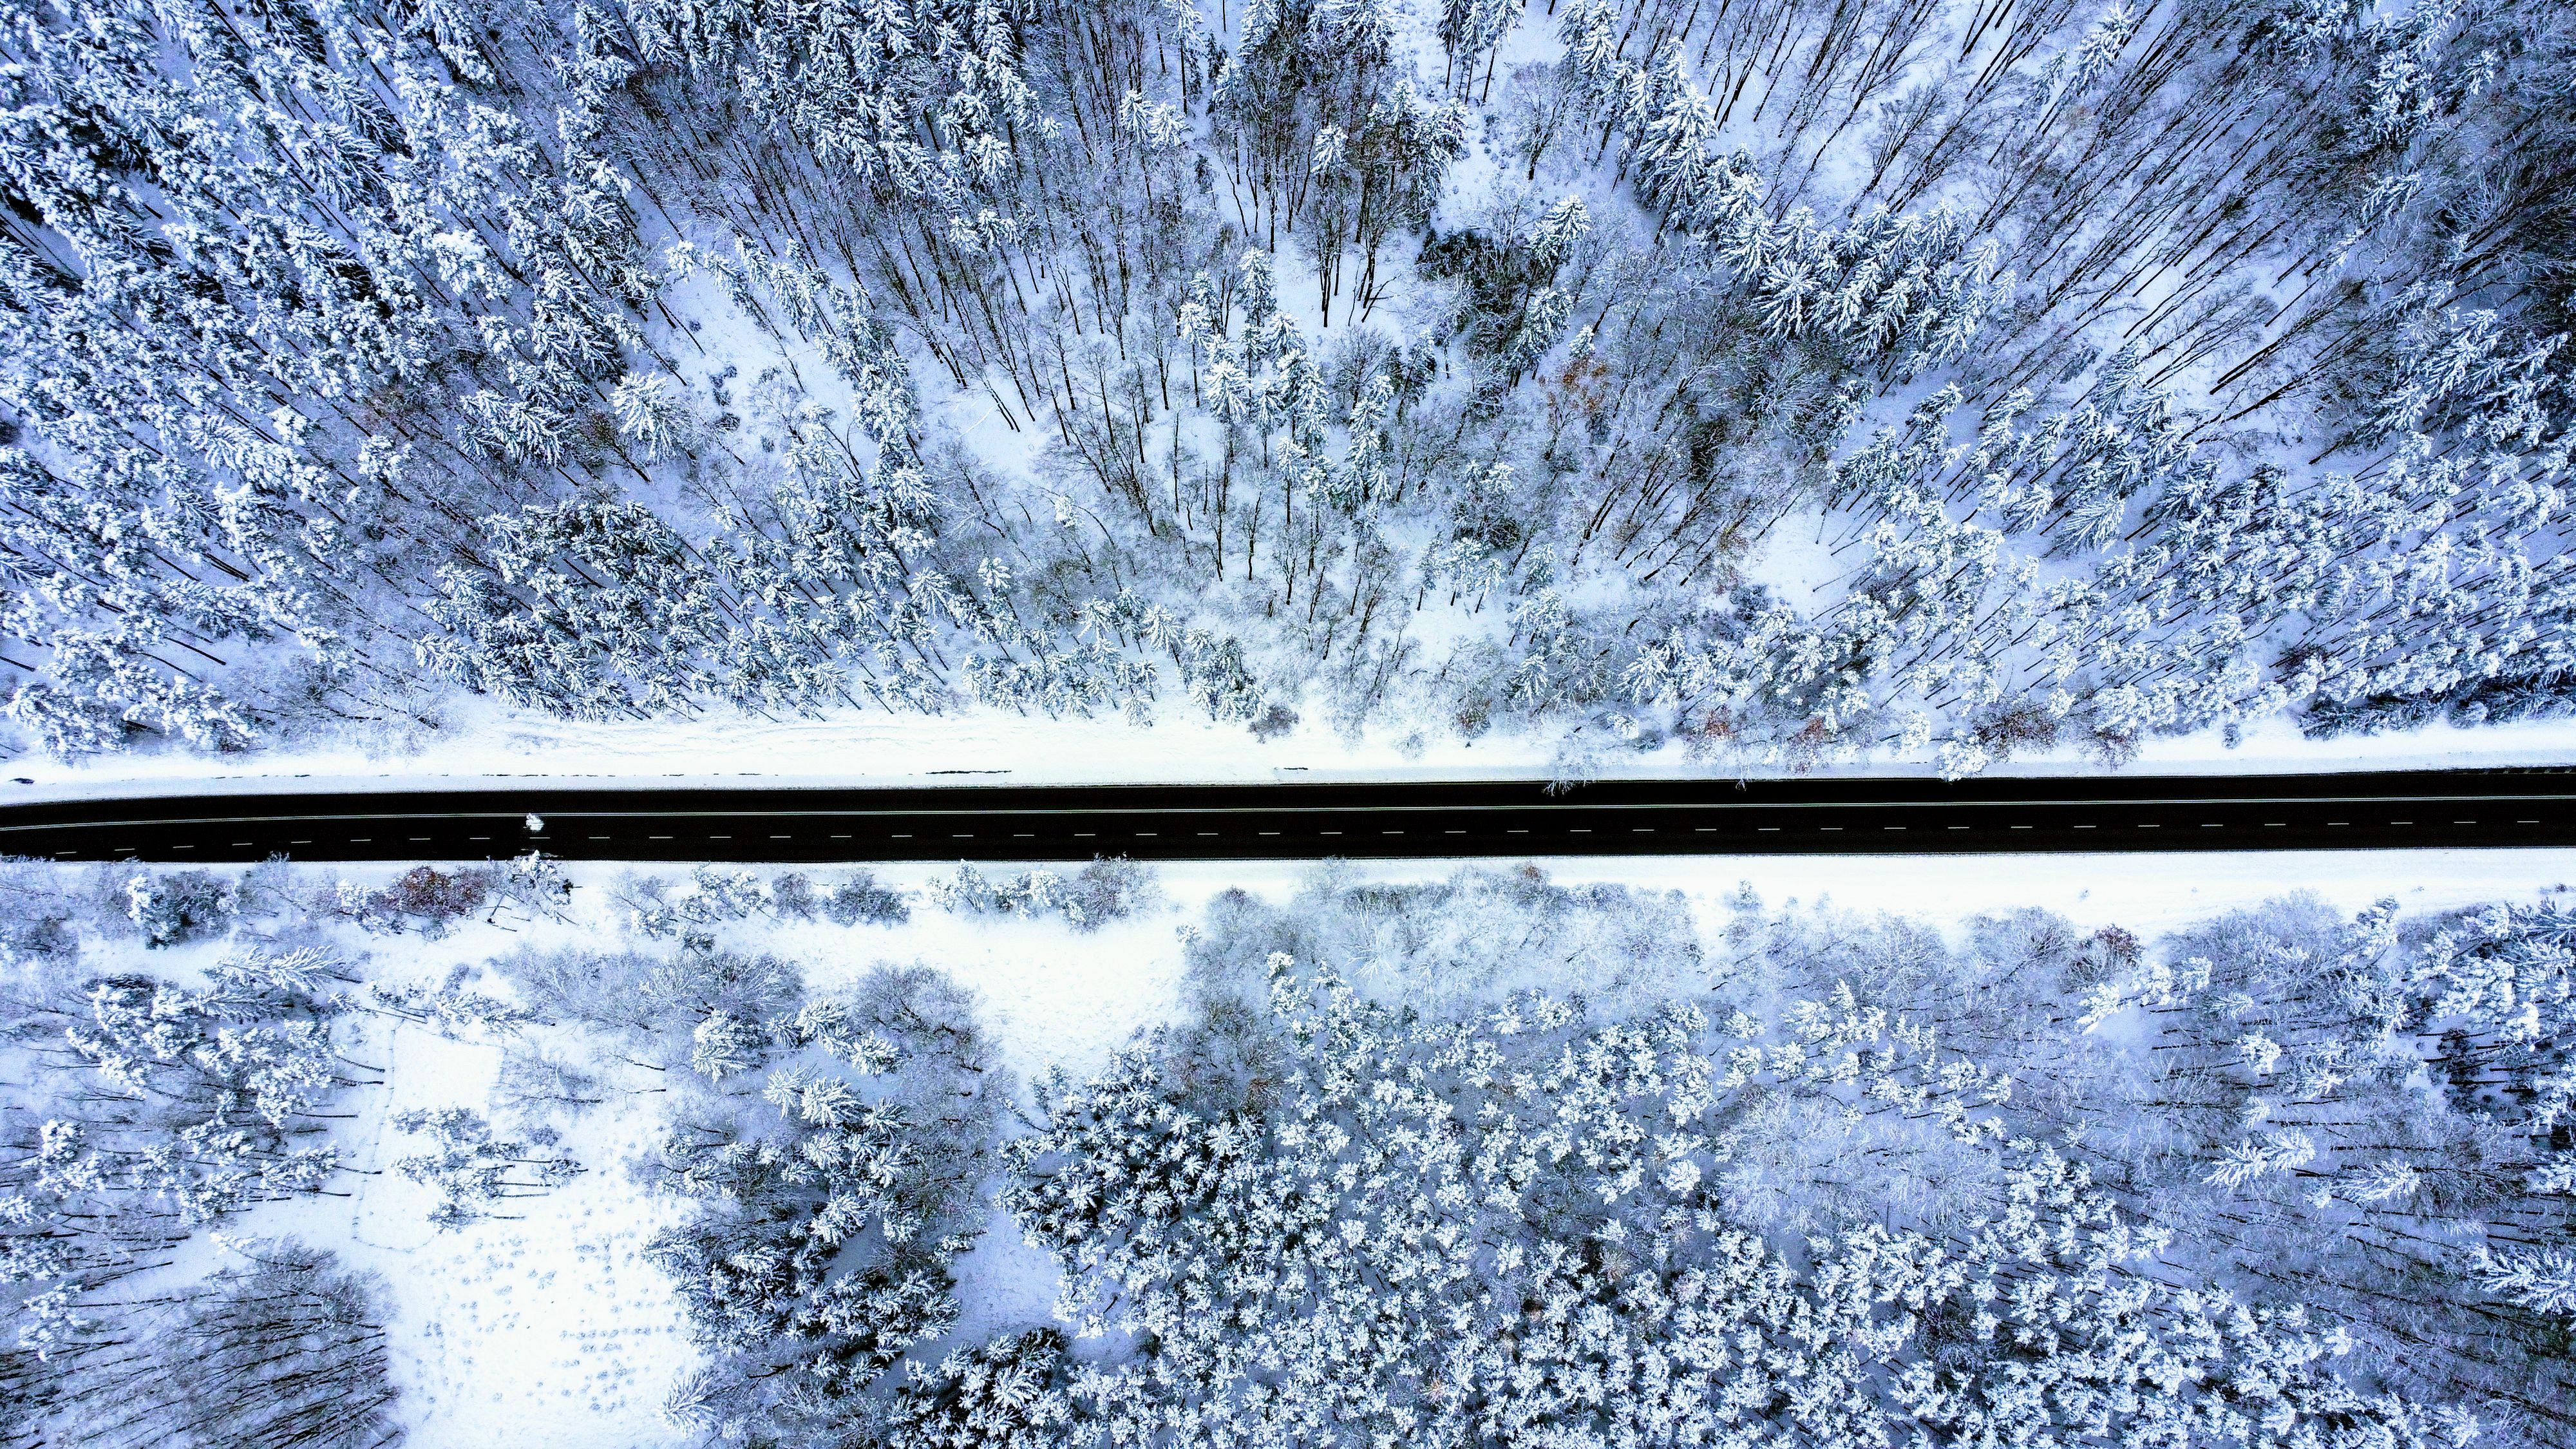
tree, snow, natural landscape, freezing, Tints and shades, pattern, plant, electric blue, rectangle, precipitation, frost, winter, event, landscape, slope, symmetry, reflection, twig, liquid, grass